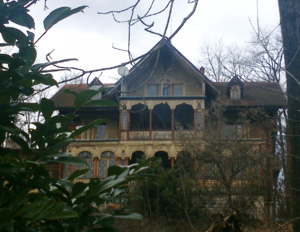
Chalet Meiner, Appenans, Doubs
Le chalet Meiner est une habitation de type « Chalet suisse », inscrit aux monuments historiques français sur la commune d'Appenans dans le département du Doubs en France.
Appenans est une commune française située dans le département du Doubs, en région Bourgogne-Franche-Comté.
Cet article recense les monuments historiques du Doubs, à l'exclusion de ceux de Besançon et Montbéliard qui font l'objet de deux articles séparés.